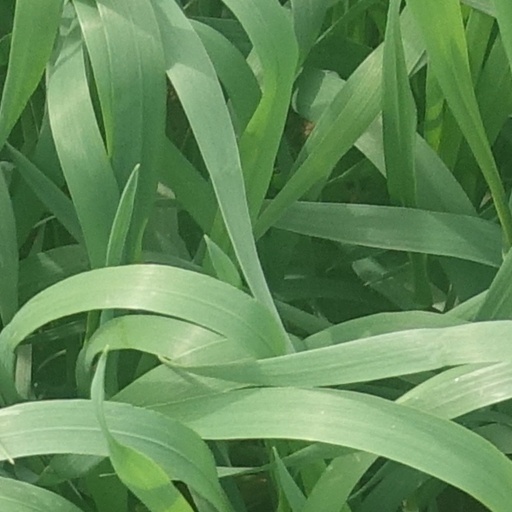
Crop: wheat